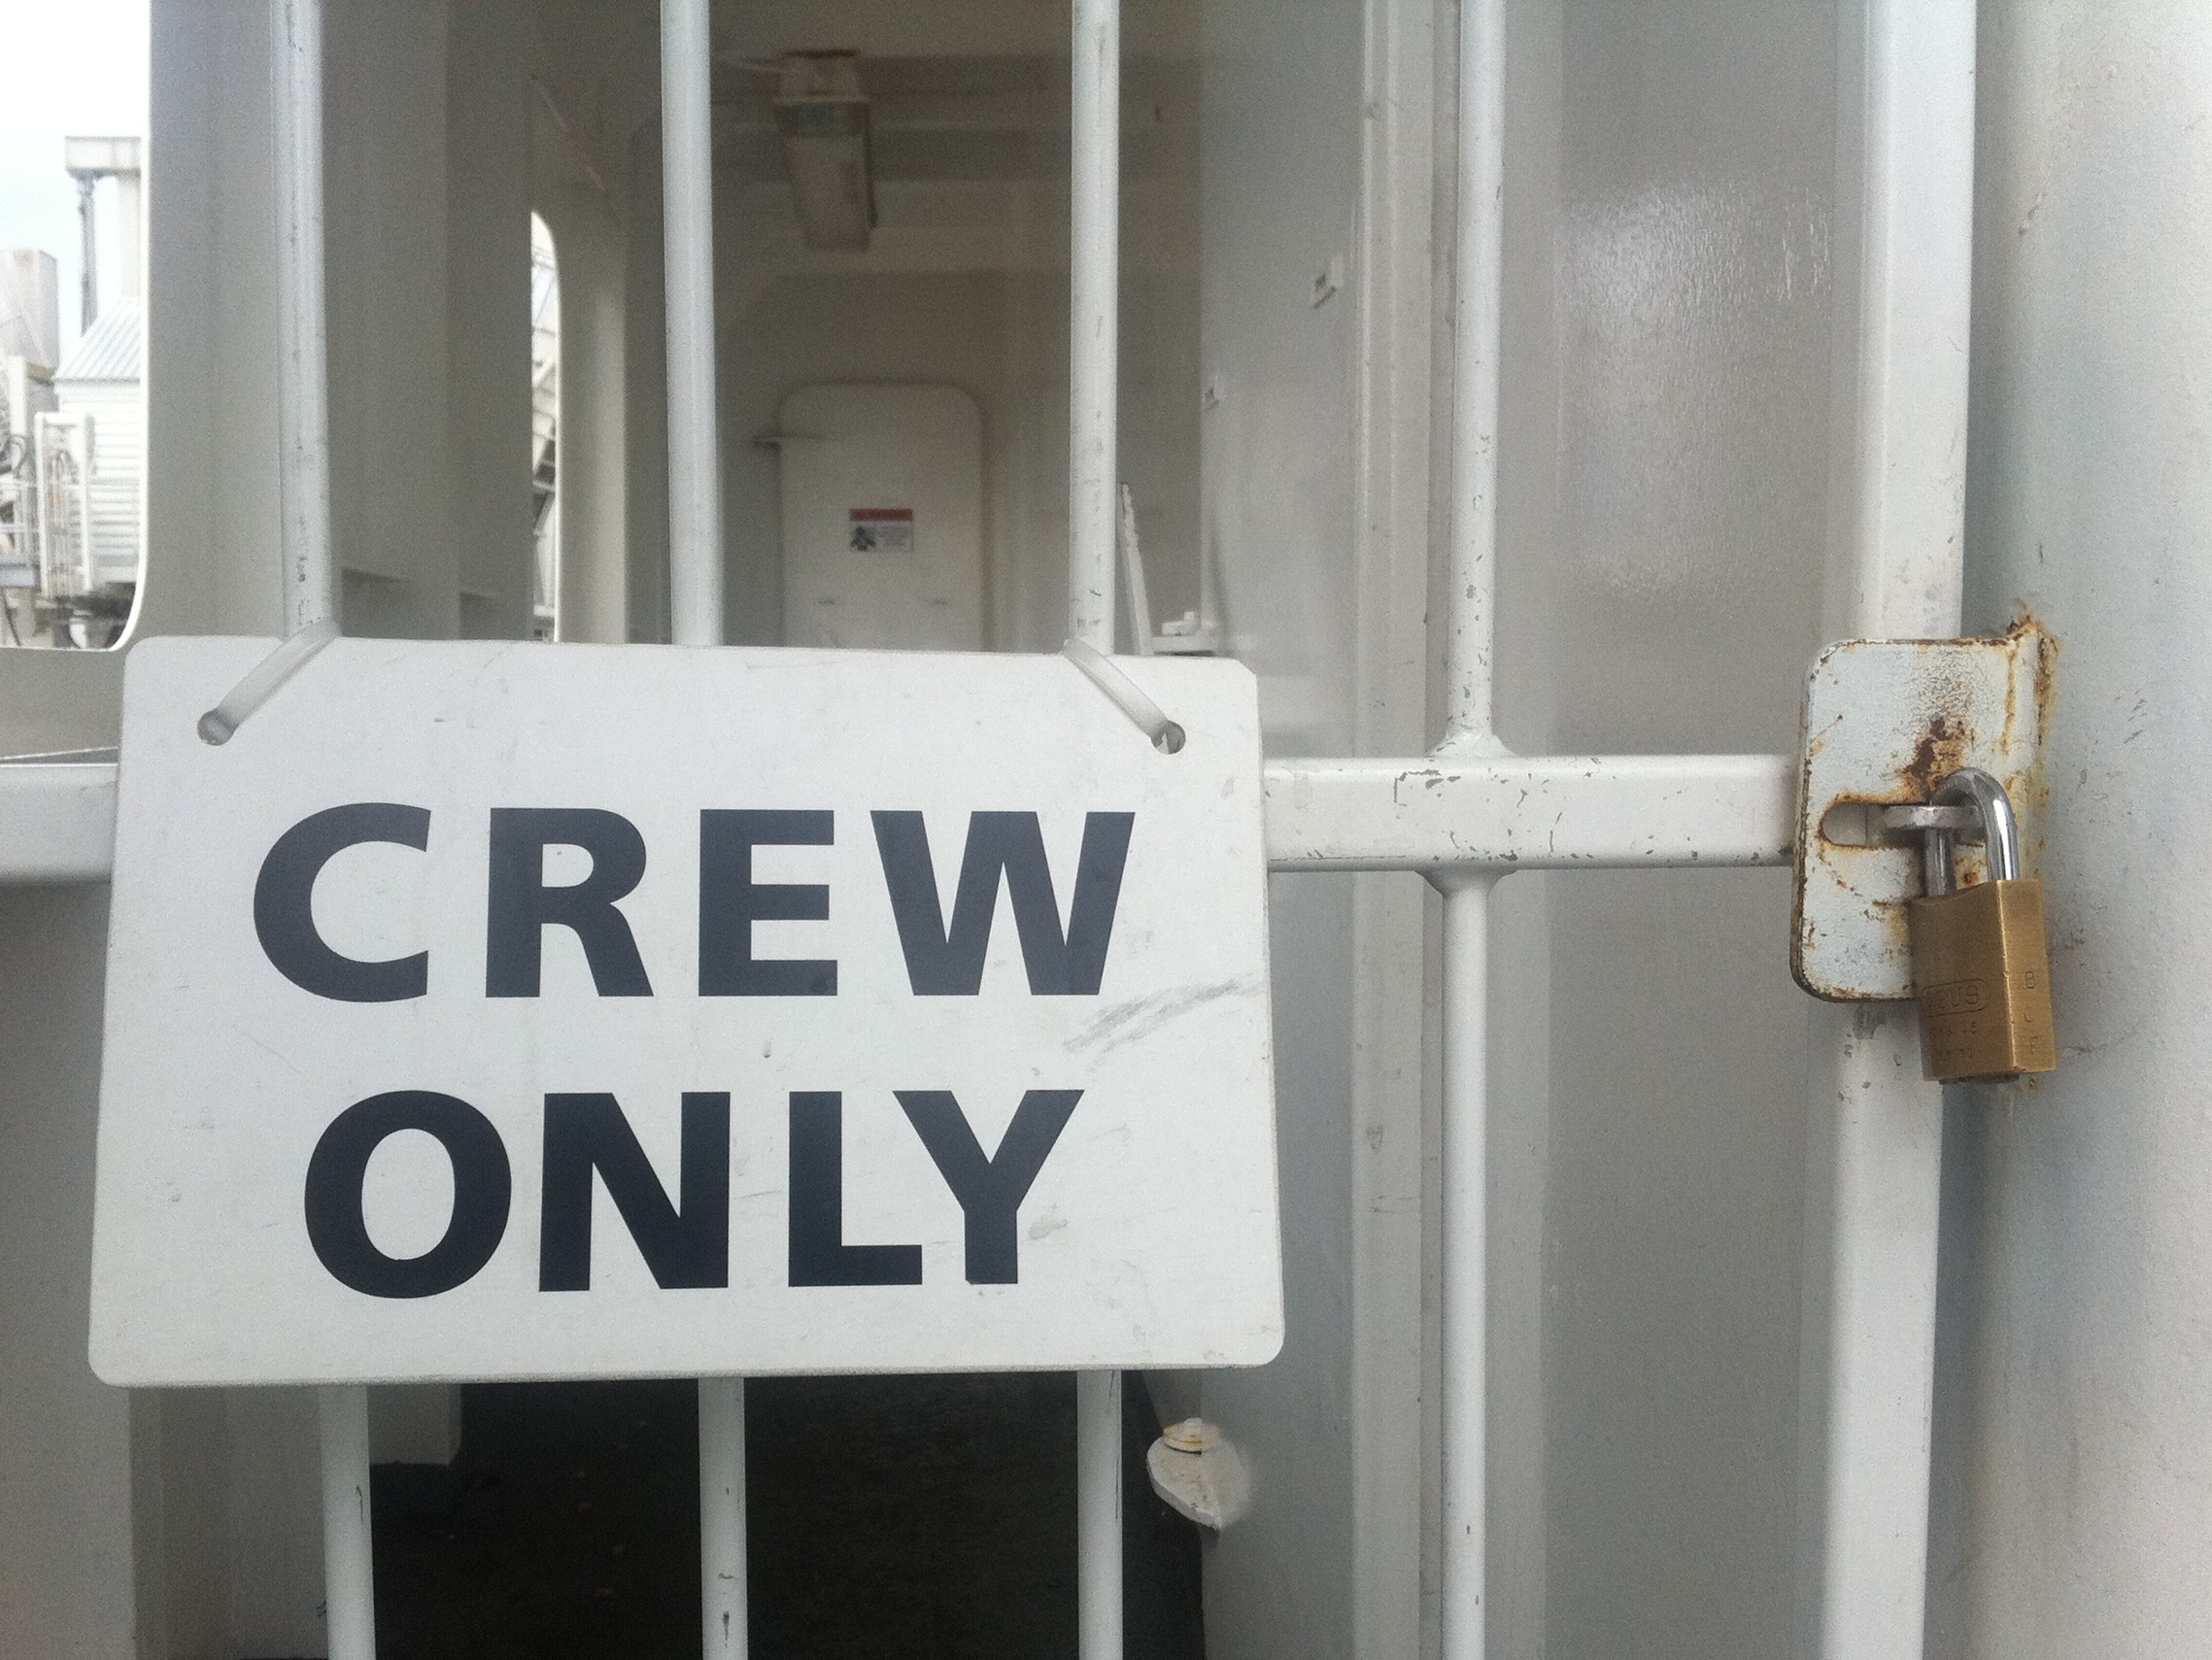
window, sign, signage, odyssey, plpconnectu, hurleylounge